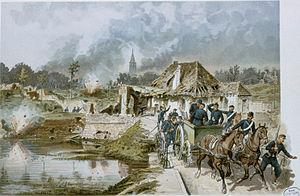
Bombardement de la citadelle de Strasbourg.
La citadelle de Strasbourg est un ouvrage de fortification militaire construit à Strasbourg après l’annexion de la ville par le royaume de France en 1681. Cette installation faisait partie d’un vaste ensemble de défense de la ville et du Rhin, et fut partiellement détruit lors du siège de Strasbourg en 1870.